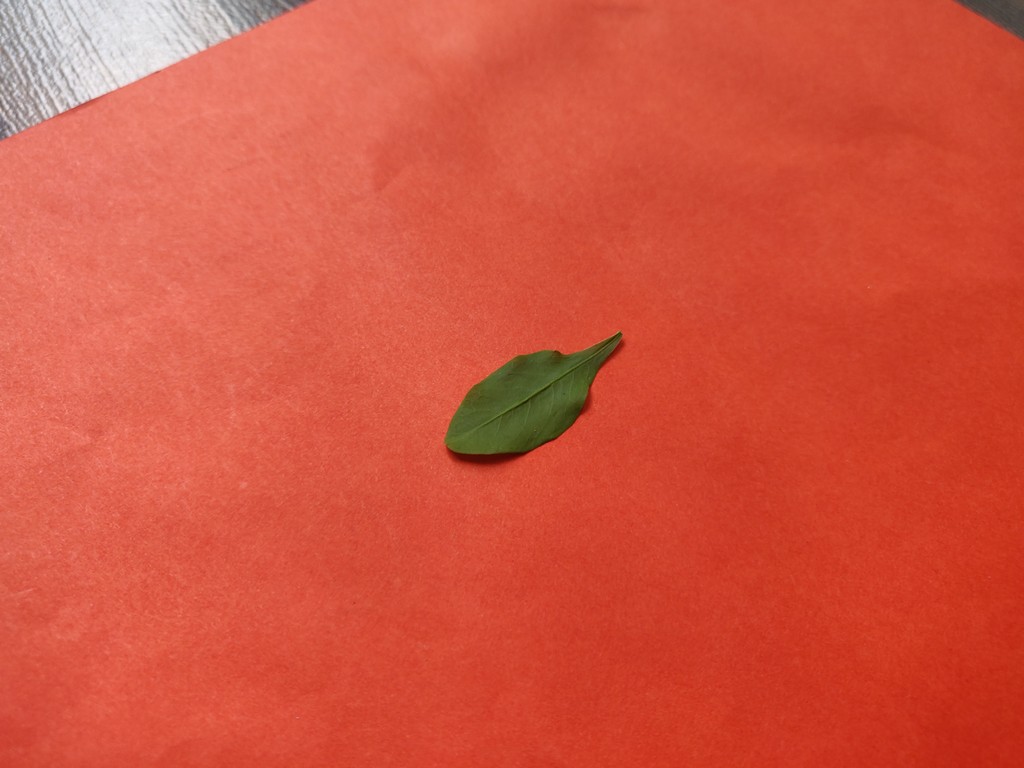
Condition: Healthy
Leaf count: single
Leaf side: front